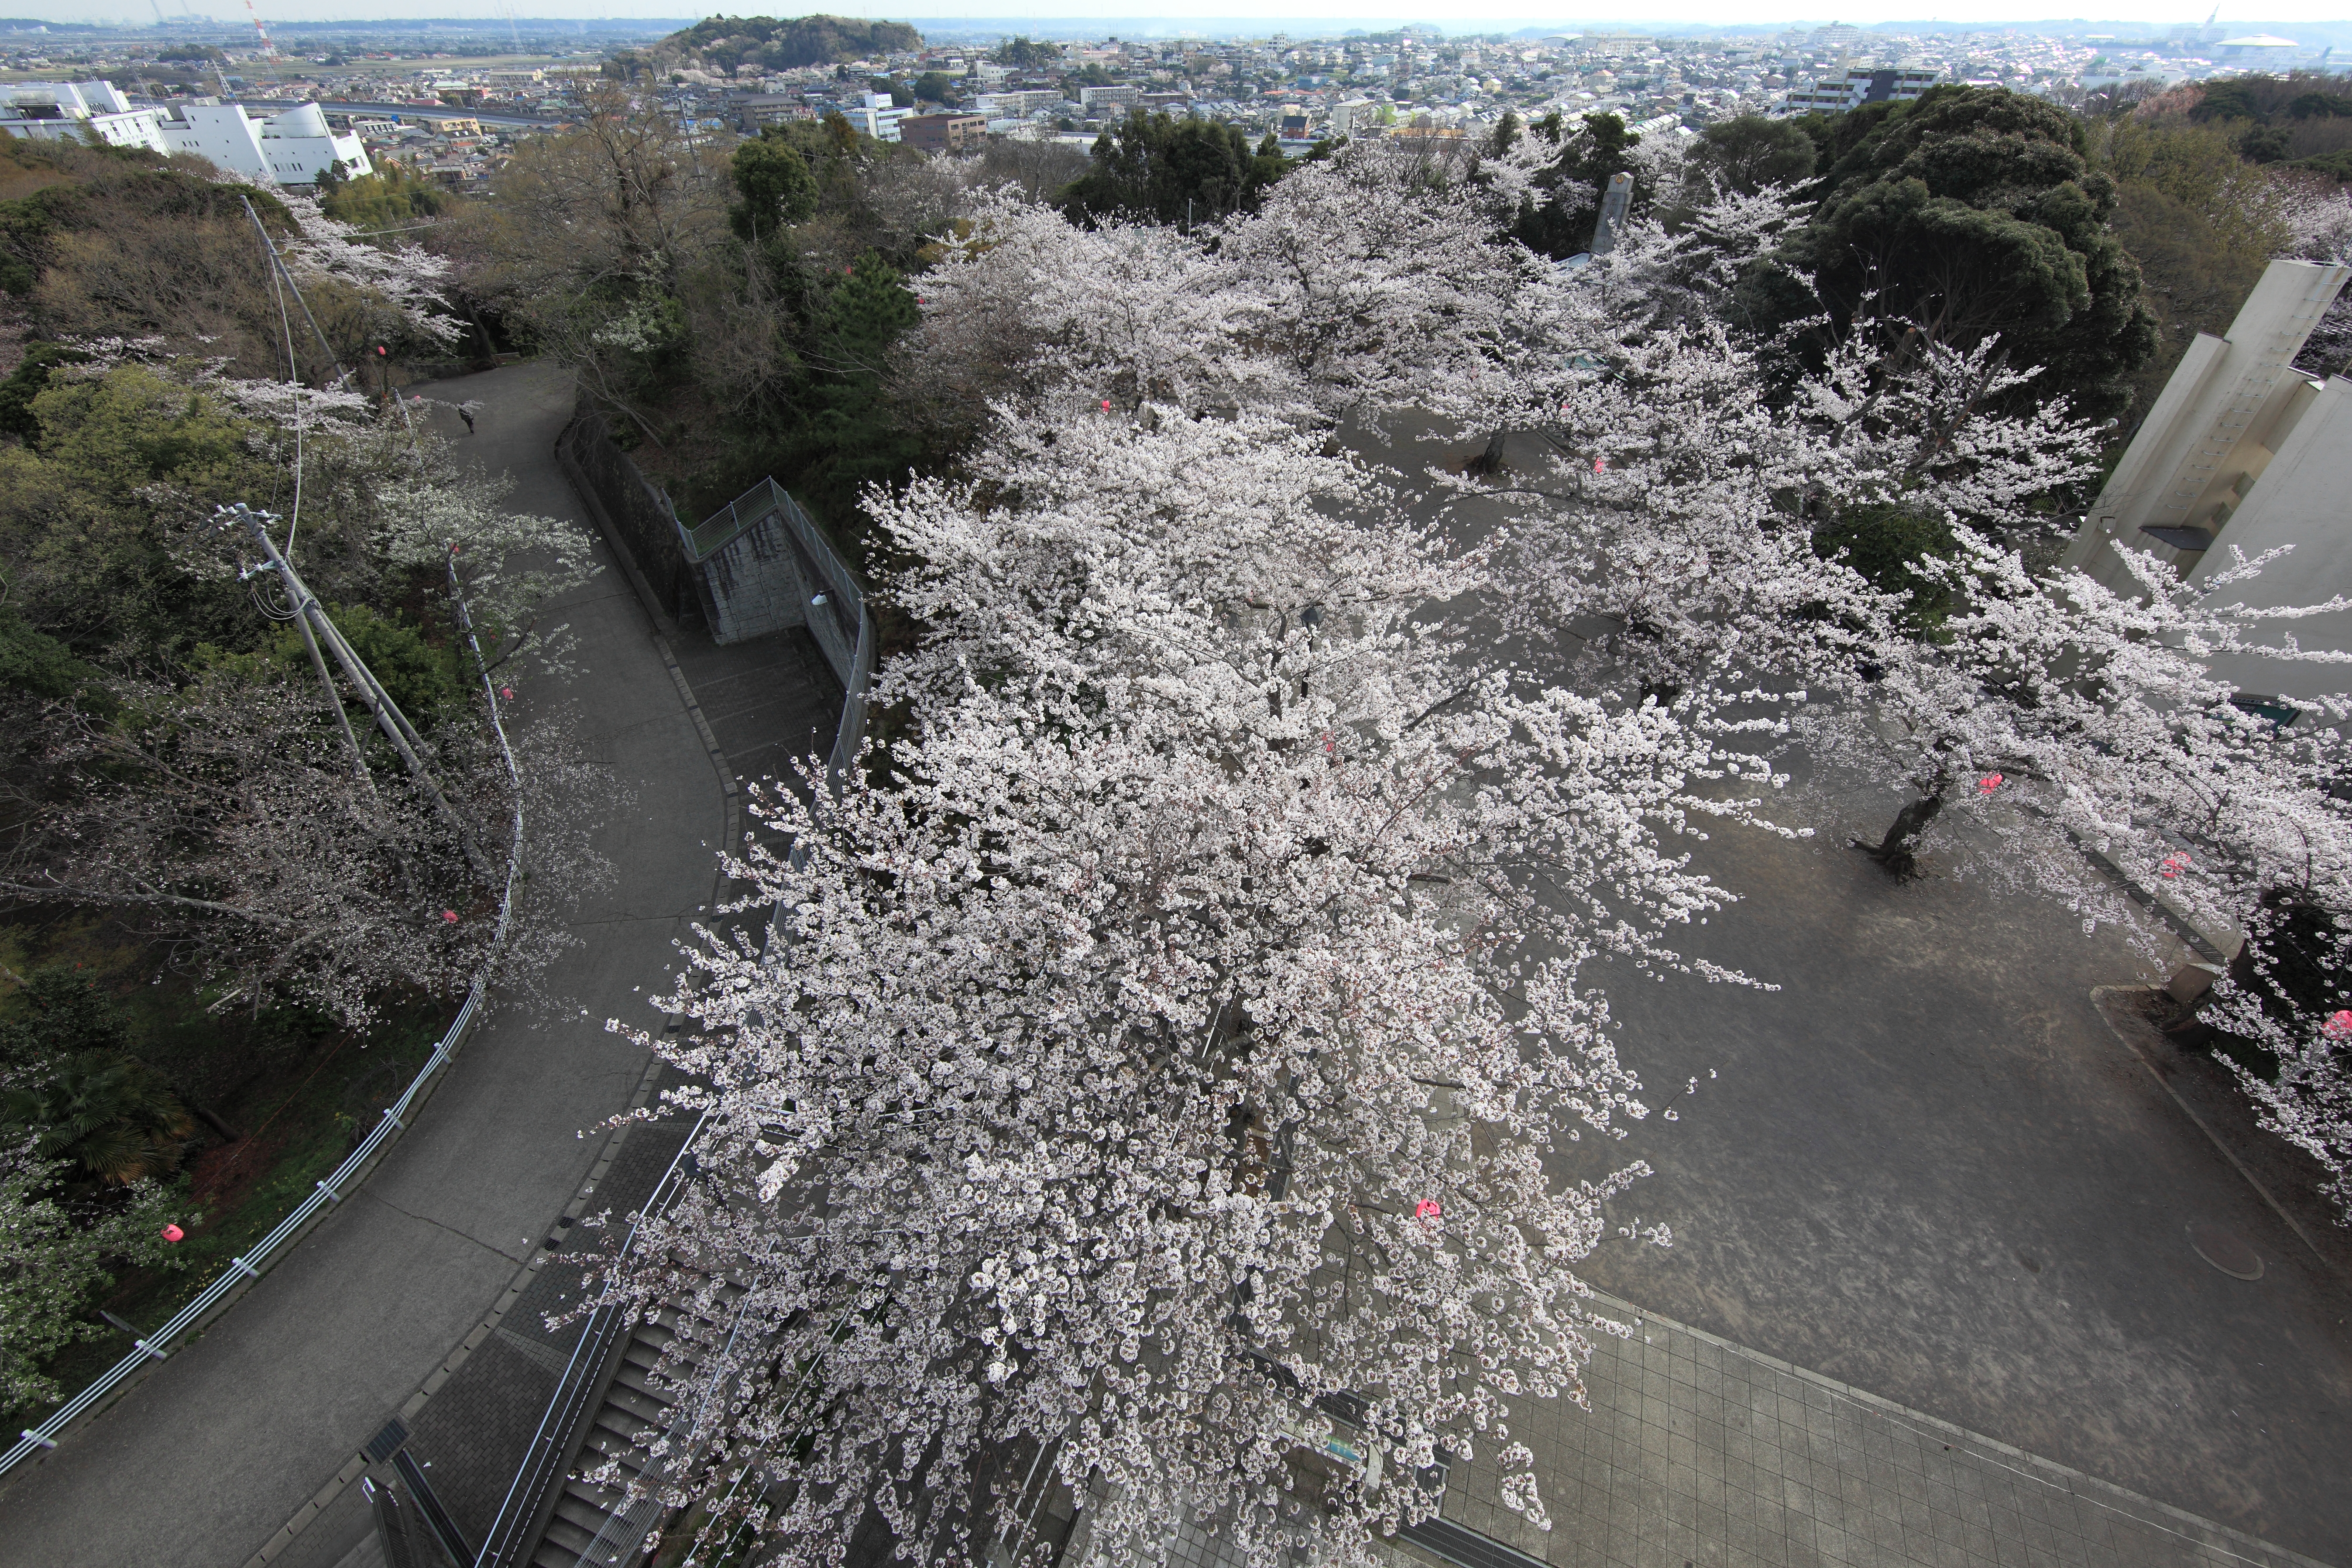
tree, blossom, snow, plant, flower, frost, river, stream, high, park, cherry blossom, waterway, 5d, sakura, hires, markii, cherry, hi, res, resolution, chiba, kisarazu, ohdayamakouen, geological phenomenon